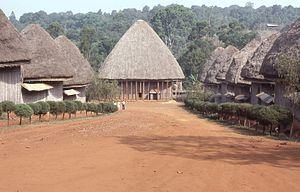
Pète-Bandjoun est une commune du Cameroun située dans la région de l'Ouest. Elle est le chef-lieu du département du Koung-Khi. Créée en tant que commune rurale en 1959, elle a été érigée en « commune de Pète-Bandjoun » en 2007.
Liste de monuments du Cameroun.